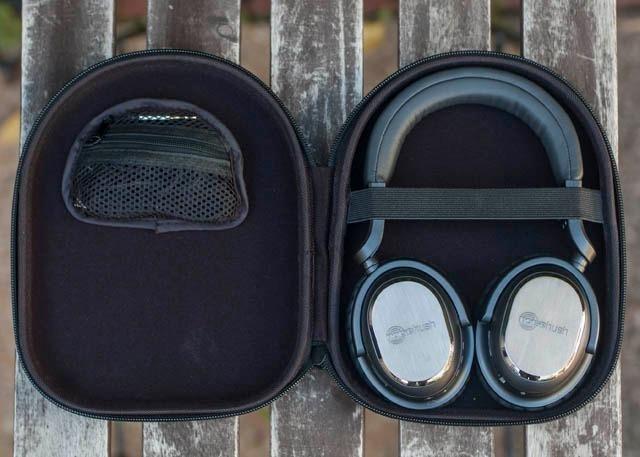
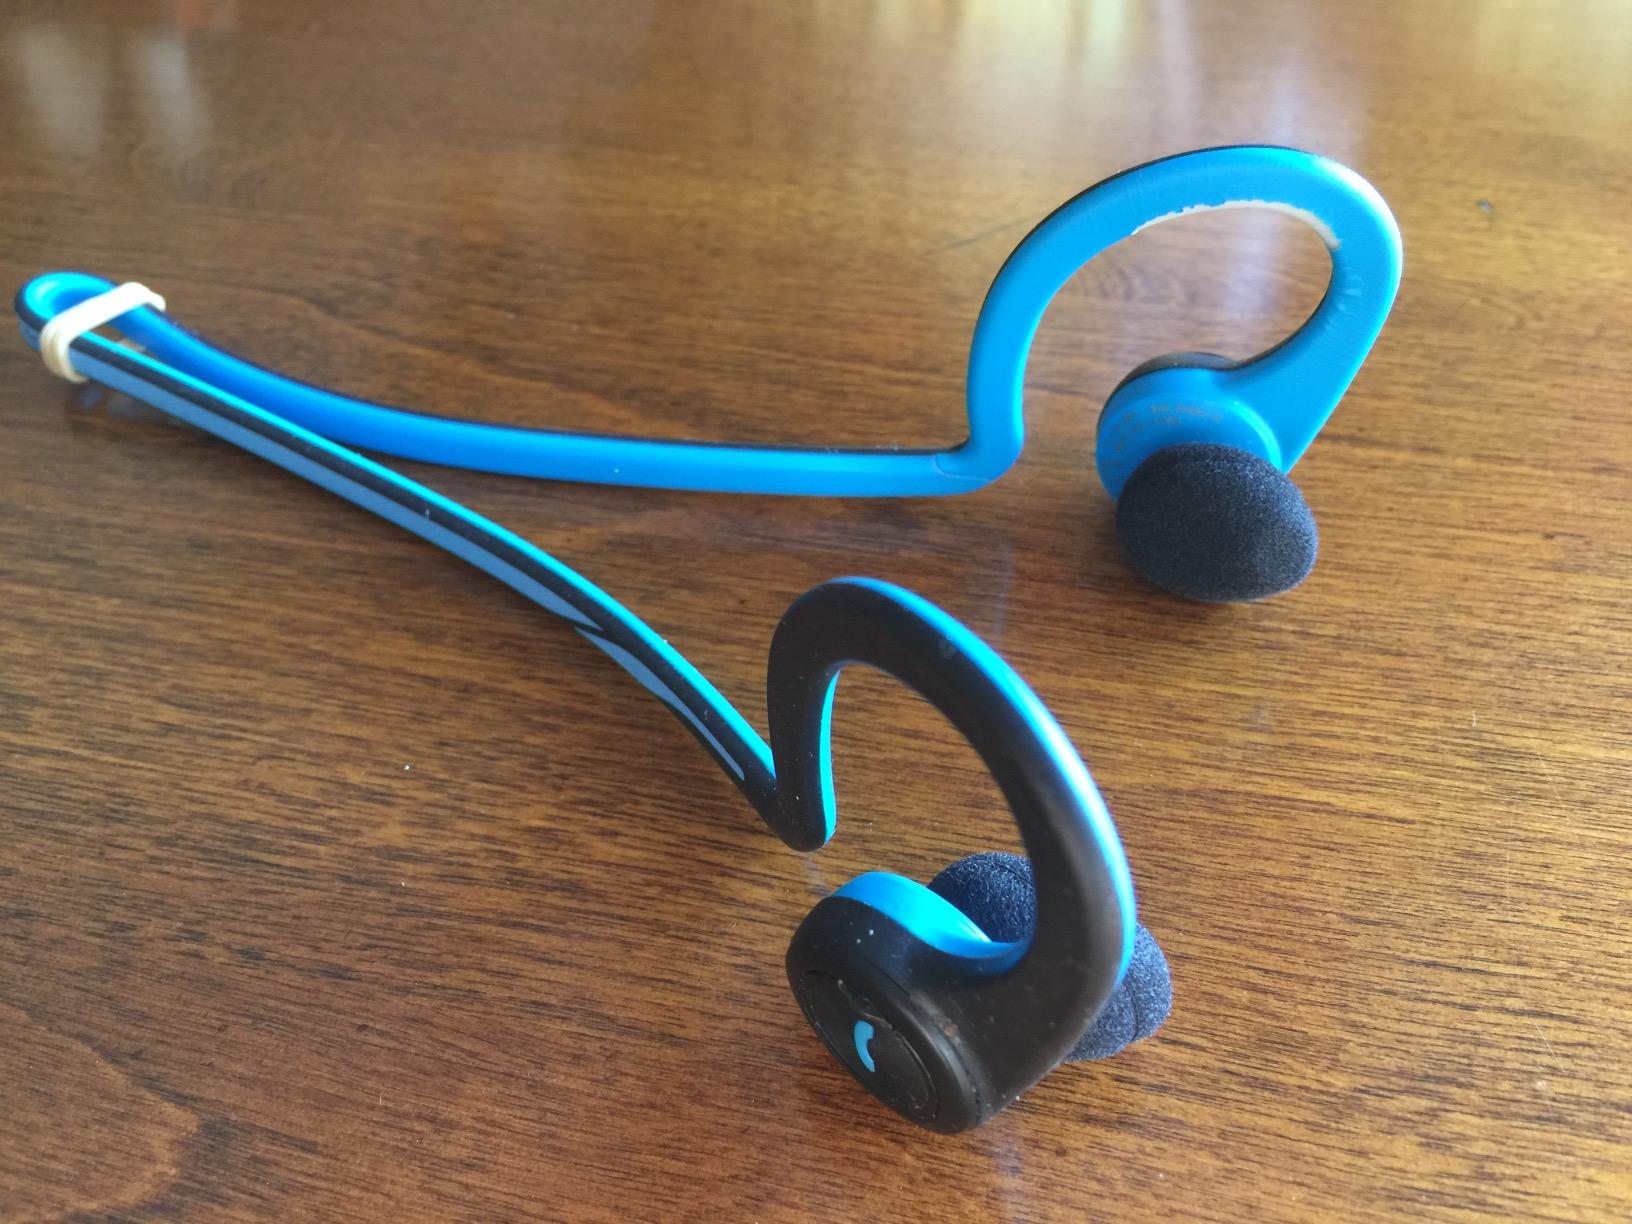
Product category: headphones
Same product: no